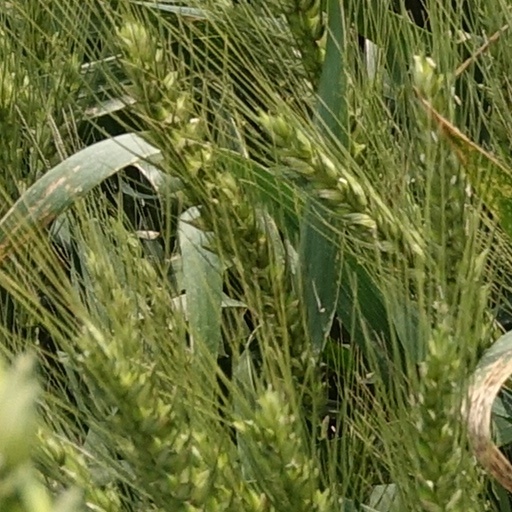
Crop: wheat